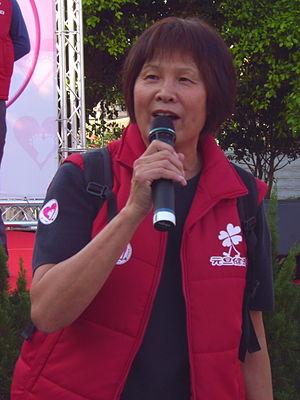
Chi Cheng, née le 15 mars 1944 à Taïwan, est une athlète taïwanaise, spécialiste du 80 m haies.